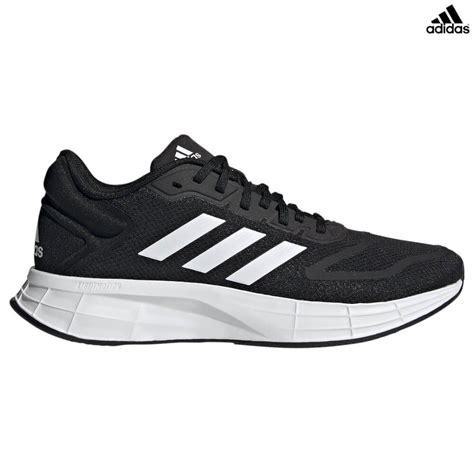
Brand: Adidas
Model: Duramo 10